My Disney Kitchen

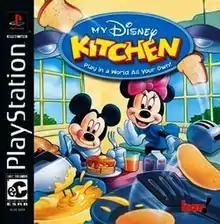
North American Playstation cover art

My Disney Kitchen is a PlayStation and PC video game published by Disney Interactive. The PlayStation release was published by Atlus in Japan, while BAM! Entertainment published the North American release. It was released in 1998 on PC; it was released for the PS1 in Japan on February 7, 2002 and in North America on November 5.